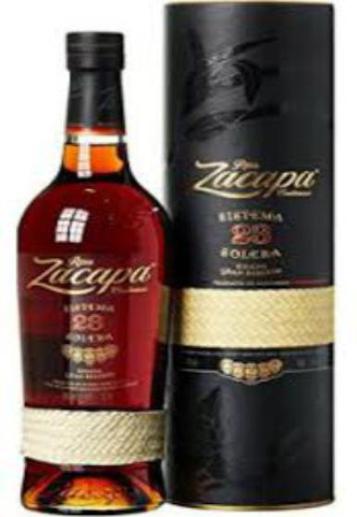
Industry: Food